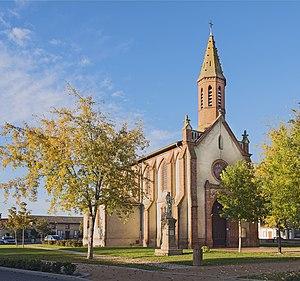
La liste des églises de la Haute-Garonne recense de manière exhaustive les églises situées dans le département français de la Haute-Garonne.
Seilh est une commune française située dans le département de la Haute-Garonne, en région Occitanie.